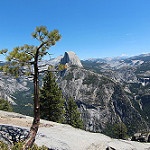
Scene: Outdoor